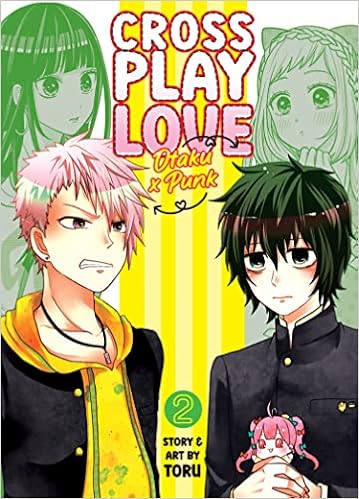
Crossplay Love: Otaku x Punk Vol. 2
Category: Books
About the Author Toru is a Japanese manga creator best known for Crossplay Love: Otaku x Punk .
Features: I WANNA BE FREE TO FEEL THE WAY I FEEL | Hana(e) and (Shuu)Mei are continuing to develop their relationship slowly, and still neither realize that the other is also a crossdressing guy…!Things get even crazier when Shuumei’s punk bro Kanoko manages to sniff out his crush. When Hana becomes Kanoko’s stalking victim, Mei leaps in to protect her! But when Kanoko sees the strong-willed and powerful Mei, he falls in love at first sight?!